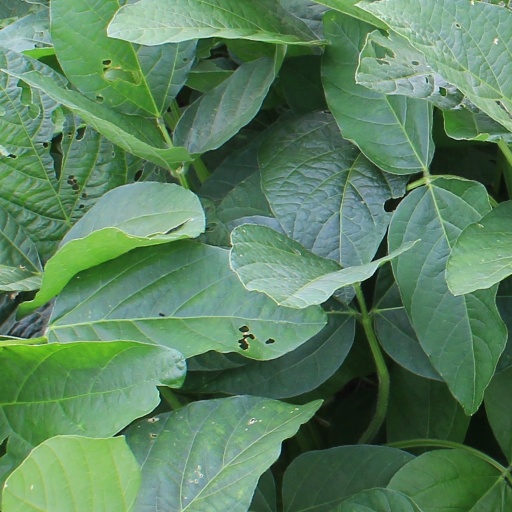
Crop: soybean